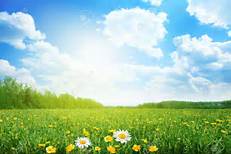
Weather: sun or clear